2010 FIFA World Cup

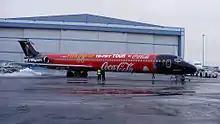
A FIFA World Cup Trophy Tour aeroplane, sponsored by Coca-Cola. (2010)

The sponsors of the 2010 World Cup are divided into three categories: FIFA Partners, FIFA World Cup Sponsors and National Supporters.